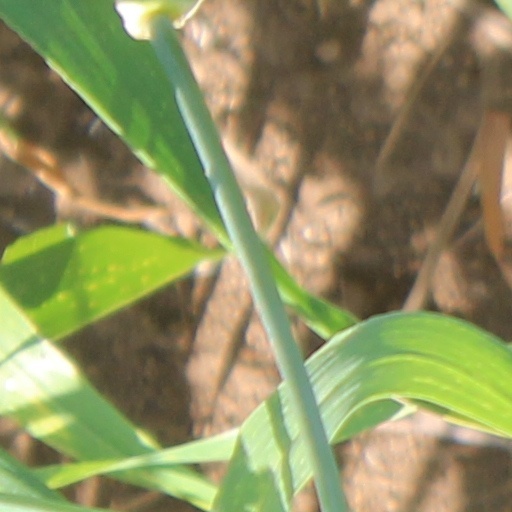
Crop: wheat